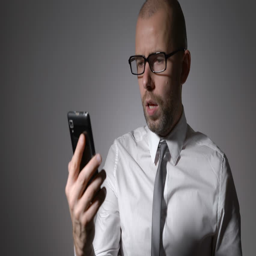
friendly middle manager communicates with partners via online chat .